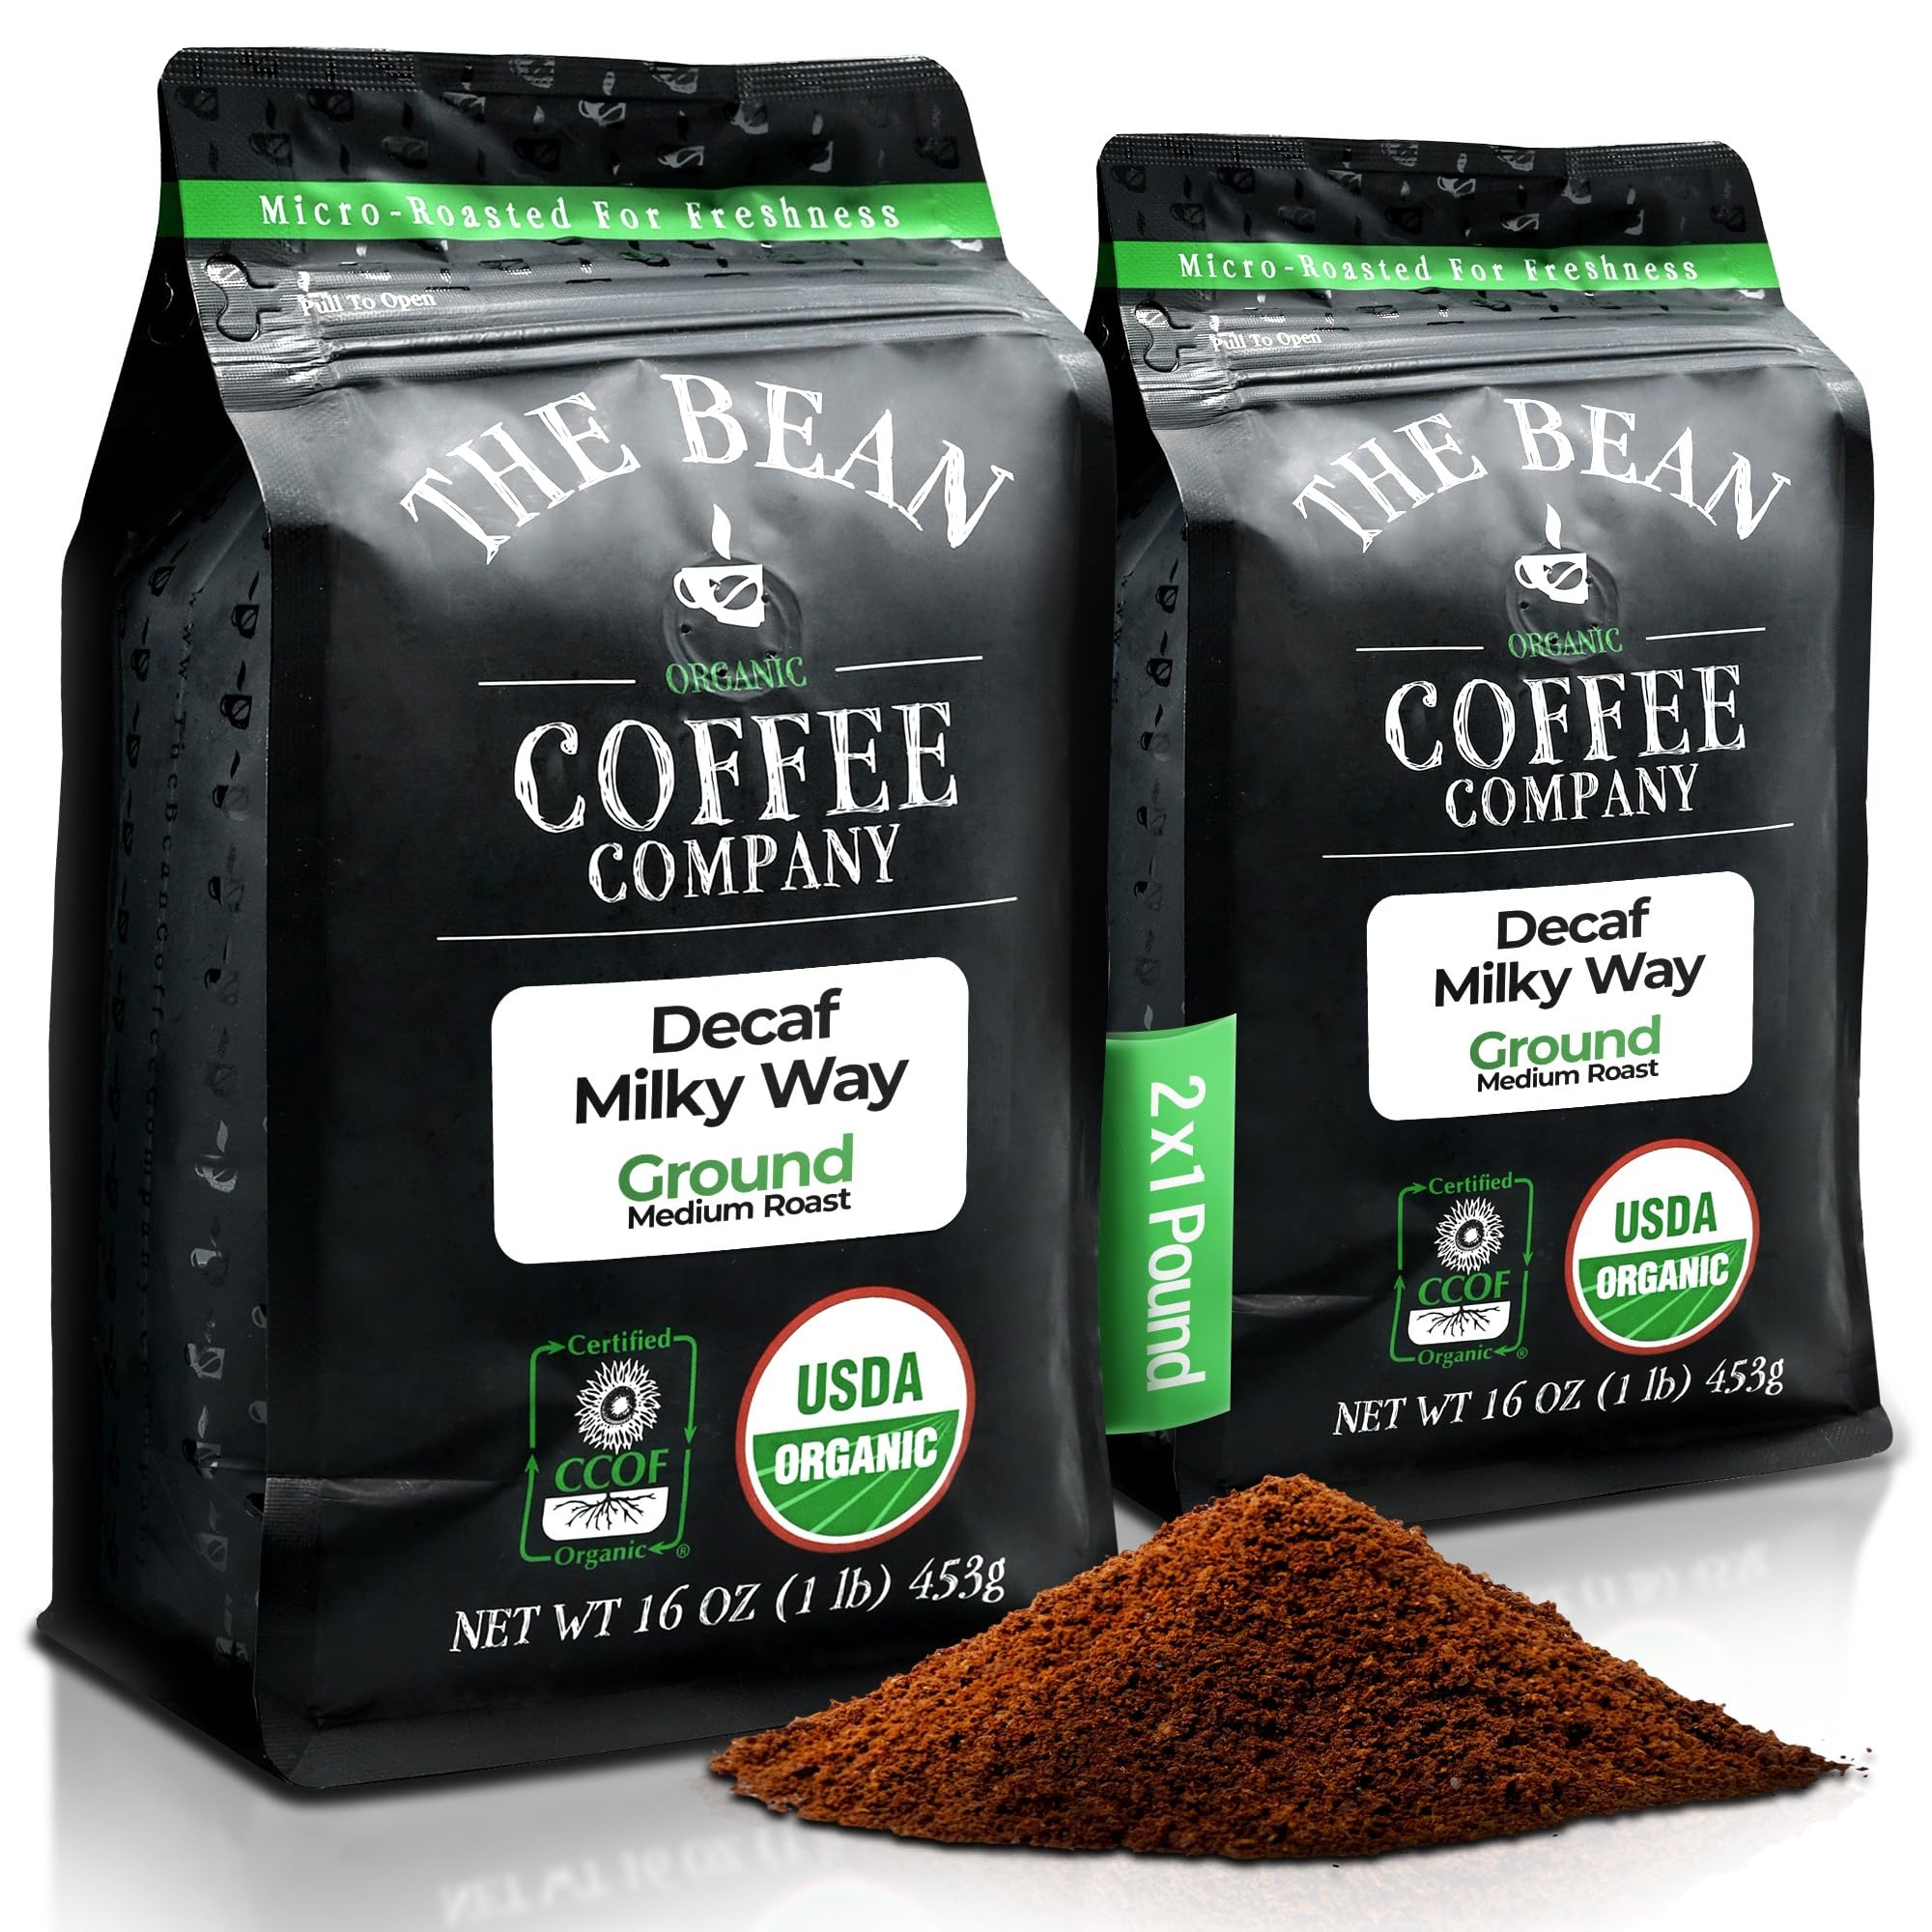
Item Name: The Bean Organic Coffee Company Water Processed DECAF Milky Way, Medium Roast, Ground Coffee, 16-Ounce Bags (Pack of 2), Café Molido Tostado Orgánico descafeinado
Bullet Point 1: CERTIFIED ORGANIC: The Bean Organic Coffee Company uses 100% organic coffee beans, certified by both the USDA and CCOF (California Certified Organic Farmers). Plus, our natural flavorings are also certified organic, guaranteeing a pure and eco-friendly coffee experience
Bullet Point 2: SMALL BATCH ROASTED IN THE USA: Our organic decaf Milky Way Ground coffee is hand roasted in small batches in the USA and packaged at the peak of its cycle to preserve its natural flavors and fresh-roasted quality
Bullet Point 3: ECO-CONSCIOUS FARMING: We uphold farming practices that enhance soil and water quality, reduce synthetic materials, protect biodiversity, and avoid genetic engineering. Your cup of coffee supports a greener planet while you enjoy low acid decaf organic coffee
Bullet Point 4: WATER PROCESSED DECAF: Savor the robust coffee flavor without caffeine's effects. Our mountain and swiss water decaffeination processed coffee is entirely chemical-free, preserving coffee's natural goodness. It's a healthier choice for those seeking a caffeine-free, full-bodied coffee experience
Bullet Point 5: FAMILY-OWNED AND USA GROWN: From our humble beginnings at a Southern California farmer's market in 2007, we've expanded our family-owned business to bring premium organic coffee straight to customers across the United States
Product Description: Like all coffees from the bean coffee company, this 100% Arabica coffee was hand roasted in small batches and packaged at the peak of its cycle to preserve its natural flavors and fresh-roasted quality. The Bean Coffee Company has a combined more than 25 years of Roasting experience with an innovative commitment to great taste, quality and health. It's all about the bean.
Value: 32.0
Unit: Ounce

Price: 38.27